Jurassic Park (film)

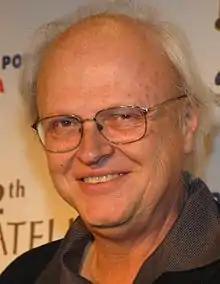
Dennis Muren, seen in 2007, oversaw the computer-generated dinosaurs created by Industrial Light & Magic (ILM)

The longest stretch of fence measured over , and more than six miles of cable were used in total. Spielberg wanted to avoid sagging in the cables, so the crew hired workers from a local company that was experienced with power lines. Lantieri called the project "an enormous job—and for very little payoff. People will look at the movie and say, 'Oh, there's a fence,' never realizing what it took to get it there." The canyon location was used for a scene in which Grant and the children, on their way to the visitor center, must climb over the fence to proceed.